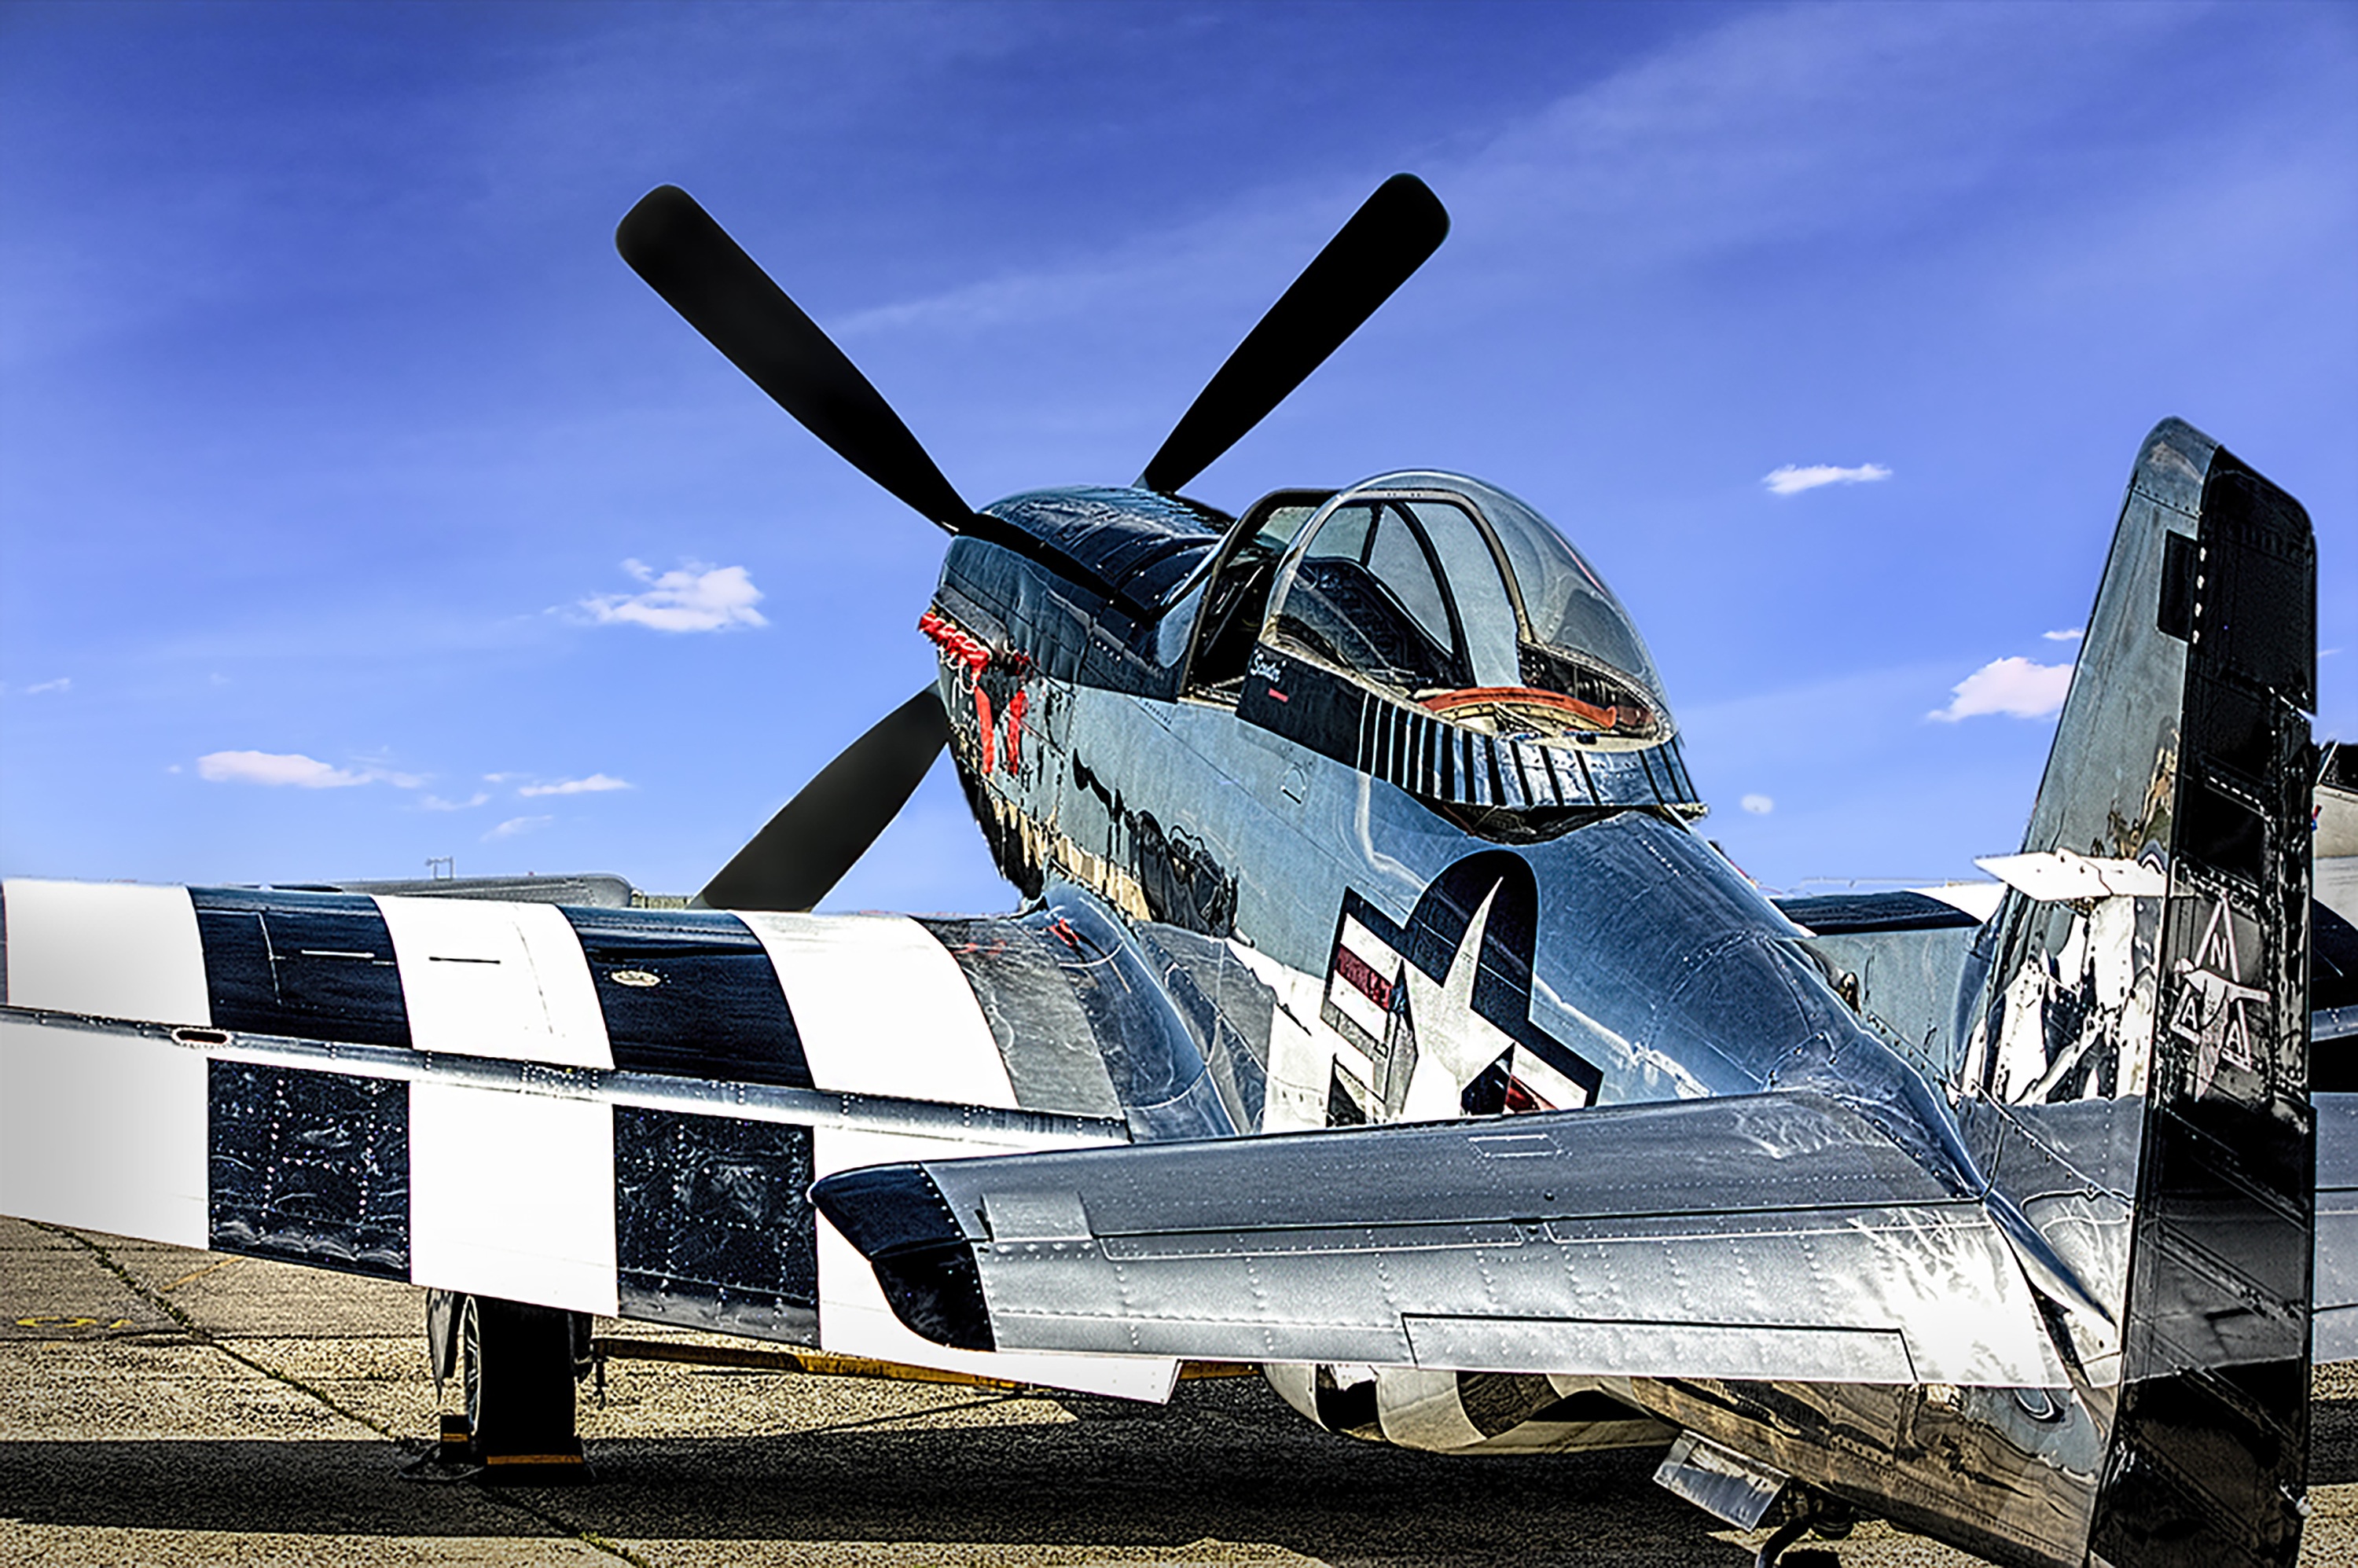
wing, airplane, plane, aircraft, military, vehicle, aviation, flight, wings, ww2, propeller, prop, airshow, fighter, usaf, air force, p 51, fighter aircraft, military aircraft, atmosphere of earth, aircraft engine, north american p 51 mustang, focke wulf fw 190